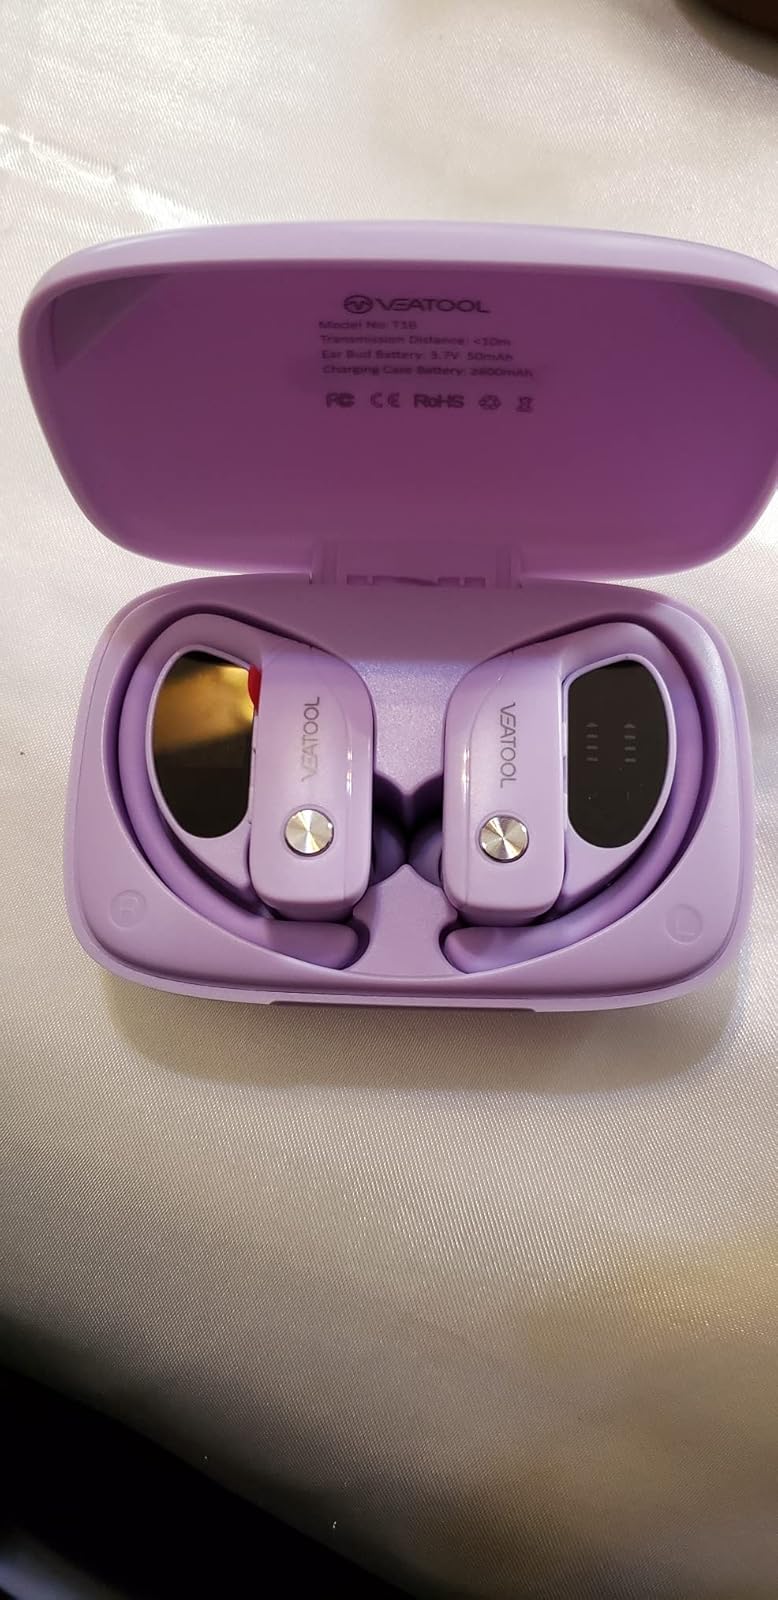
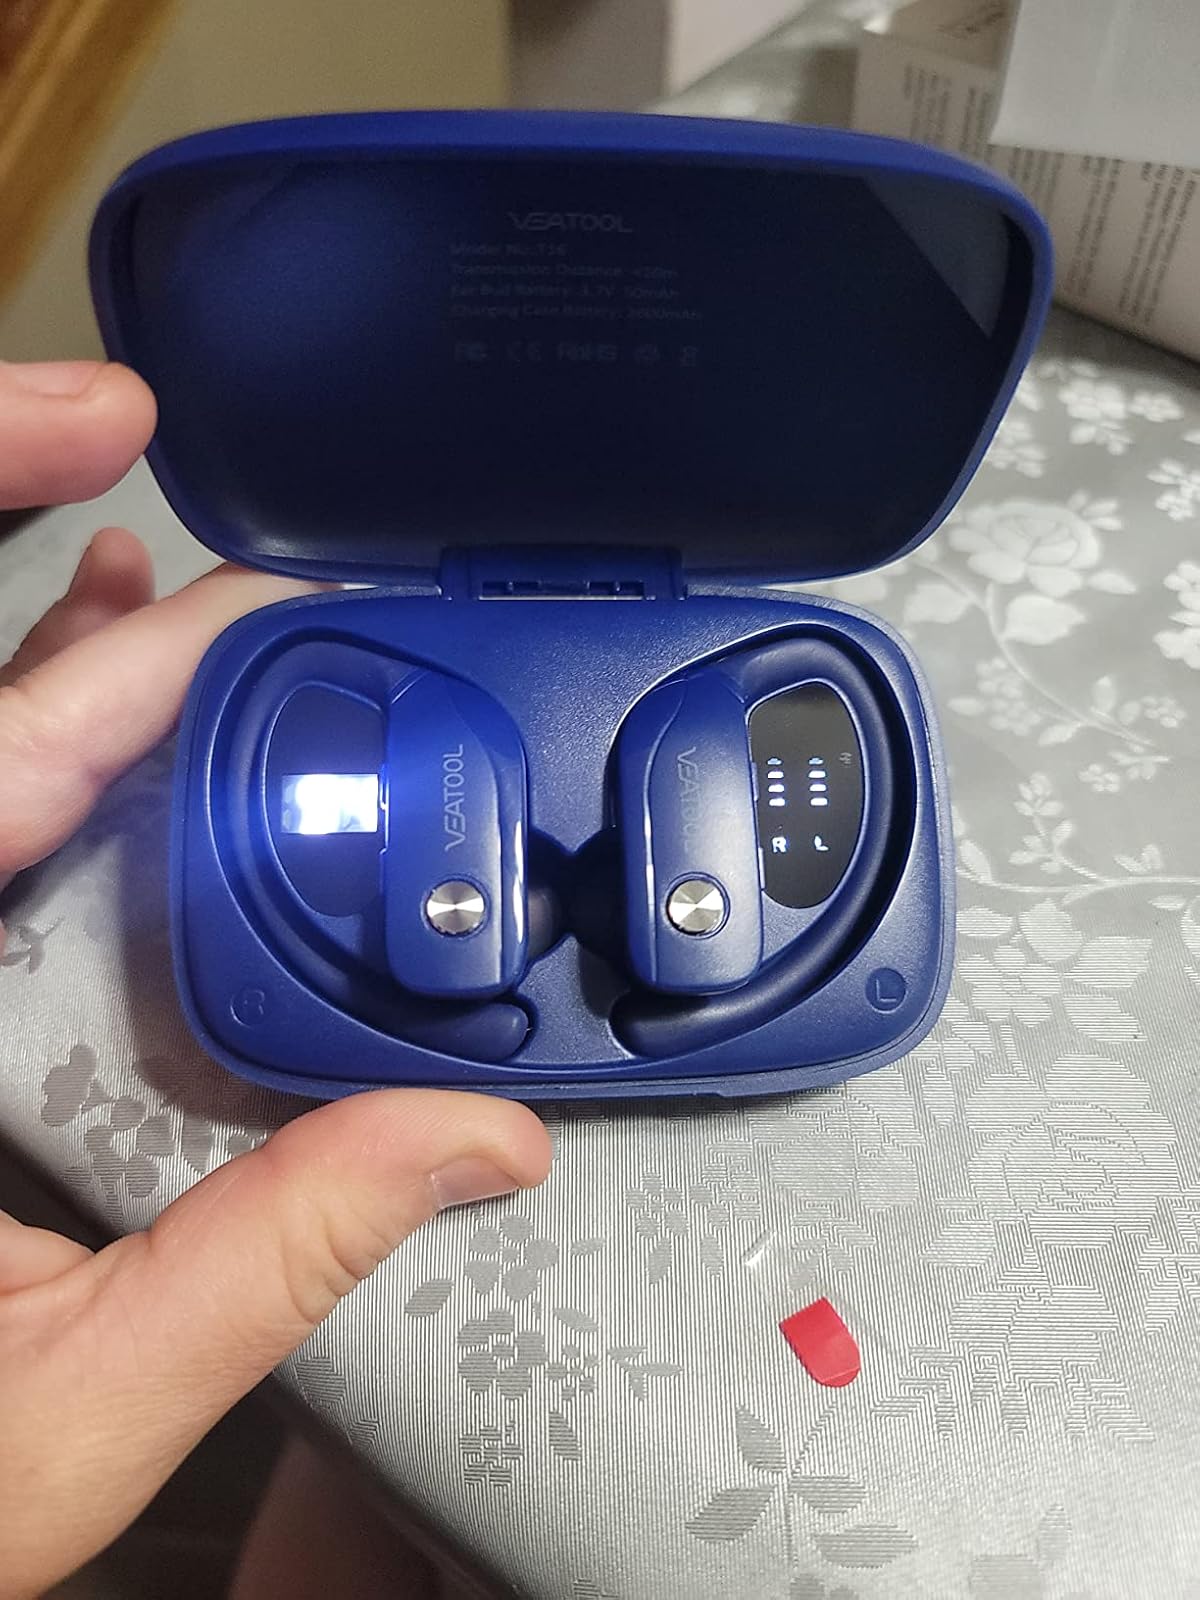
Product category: earbuds
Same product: no